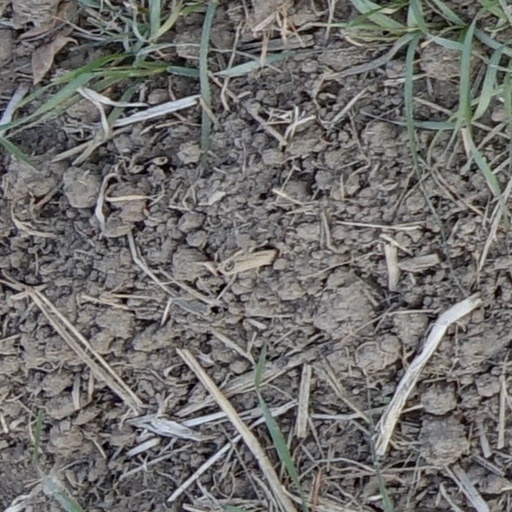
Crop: wheat